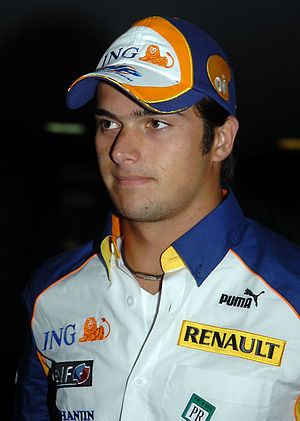
Nelson Piquet Jr.
Nelson Ângelo Tamsma Piquet Souto Maior, normalt bare kaldet Nelson Piquet Jr er en brasiliansk racerkører, der havde kørt i Formel 1 for Renault-teamet fra 2008 til 2009. Han er søn af den tredobbelte verdensmester Nelson Piquet.